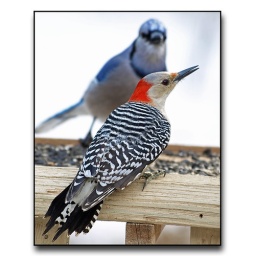
female red belly, bj in background